Homenaje a Dos Leyendas (2011)

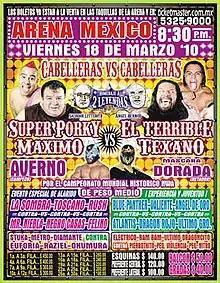
Official poster for the event

"Homenaje a Dos Leyendas" (2011) (Spanish for "Homage to Two Legends") was a professional wrestling supercard show event, scripted and produced by Consejo Mundial de Lucha Libre (CMLL; "World Wrestling Council"). The "Dos Leyendas" show took place on March 18, 2011 in CMLL's main venue, Arena México, Mexico City, Mexico. The event was to honor and remember CMLL founder Salvador Lutteroth, who died in March 1987. Starting in 1999 CMLL honored not just their founder during the show, but also a second "lucha libre" legend, making it their version of a Hall of Fame event. For the 2011 show CMLL commemorated the life and career of wrestler Ángel Blanco, grandfather of then-CMLL wrestler Höruz. This was the 13th March show held under the "Homenaje a Dos Leyendas" name, having previously been known as "Homenaje a Salvador Lutteroth" from 1996 to 1998.